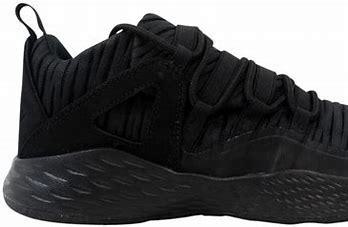
Brand: Jordan
Model: Formula 23